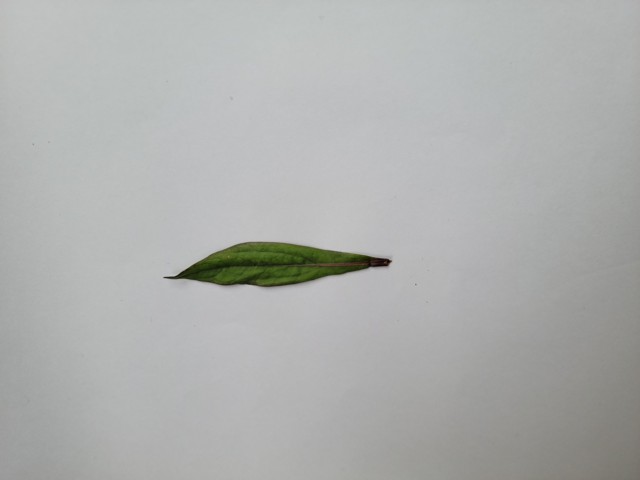
Plant: ayapan